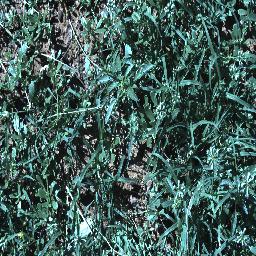
Label: negative